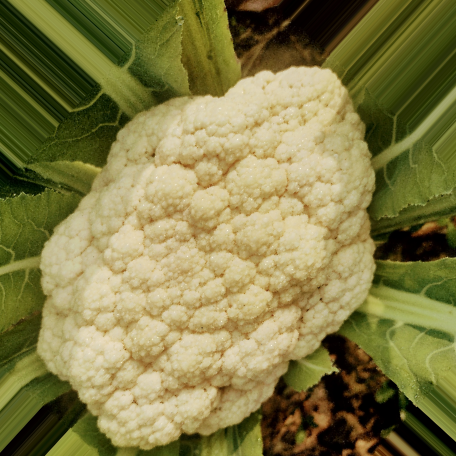
Label: Disease Free